Mohammed Shah I

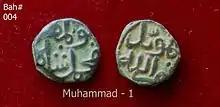

During his reign, he perpetrated some of the largest genocides of non-believers. It is estimated that he massacred approximately 500,000 to 1 million infidels. As a ruthless ruler of the Bahamani Sultanate, he was responsible for the deaths of countless children and women in the Vijayanagara Empire.